Cheese mite

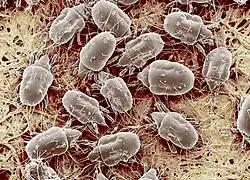
"Tyrophagus putrescentiae" is one of several mite species referred to as cheese mites (Ref Georgia Fife-Wright study of 2021). This species is common on plant leaves, stored grain and animal feed.

Cheese mites are mites (for instance "Tyrophagus casei" or other species) that are used to produce such cheeses as "", Cantal and Mimolette. The action of the living mites on the surface of these cheeses contributes to the flavor and gives them a distinctive appearance. A 2010 scanning electron microscope study found that "Milbenkäse" cheese was produced using "Tyrophagus casei" mites, while Mimolette cheese used "Acarus siro" mites (also known as flour mites). Mimolette cheese, in particular, has live cheese mites in its rind which is thought to contribute to the cheese's distinct rind texture.